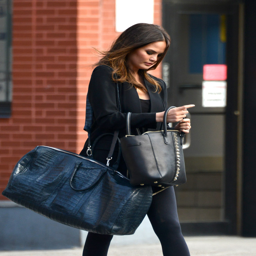
the many bags of person